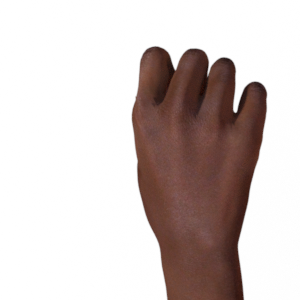
Label: rock